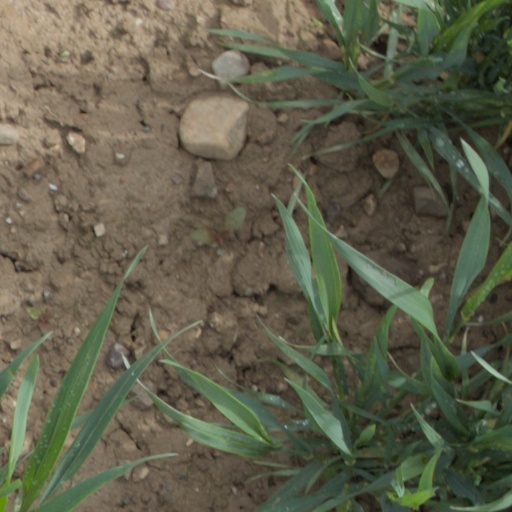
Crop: wheat